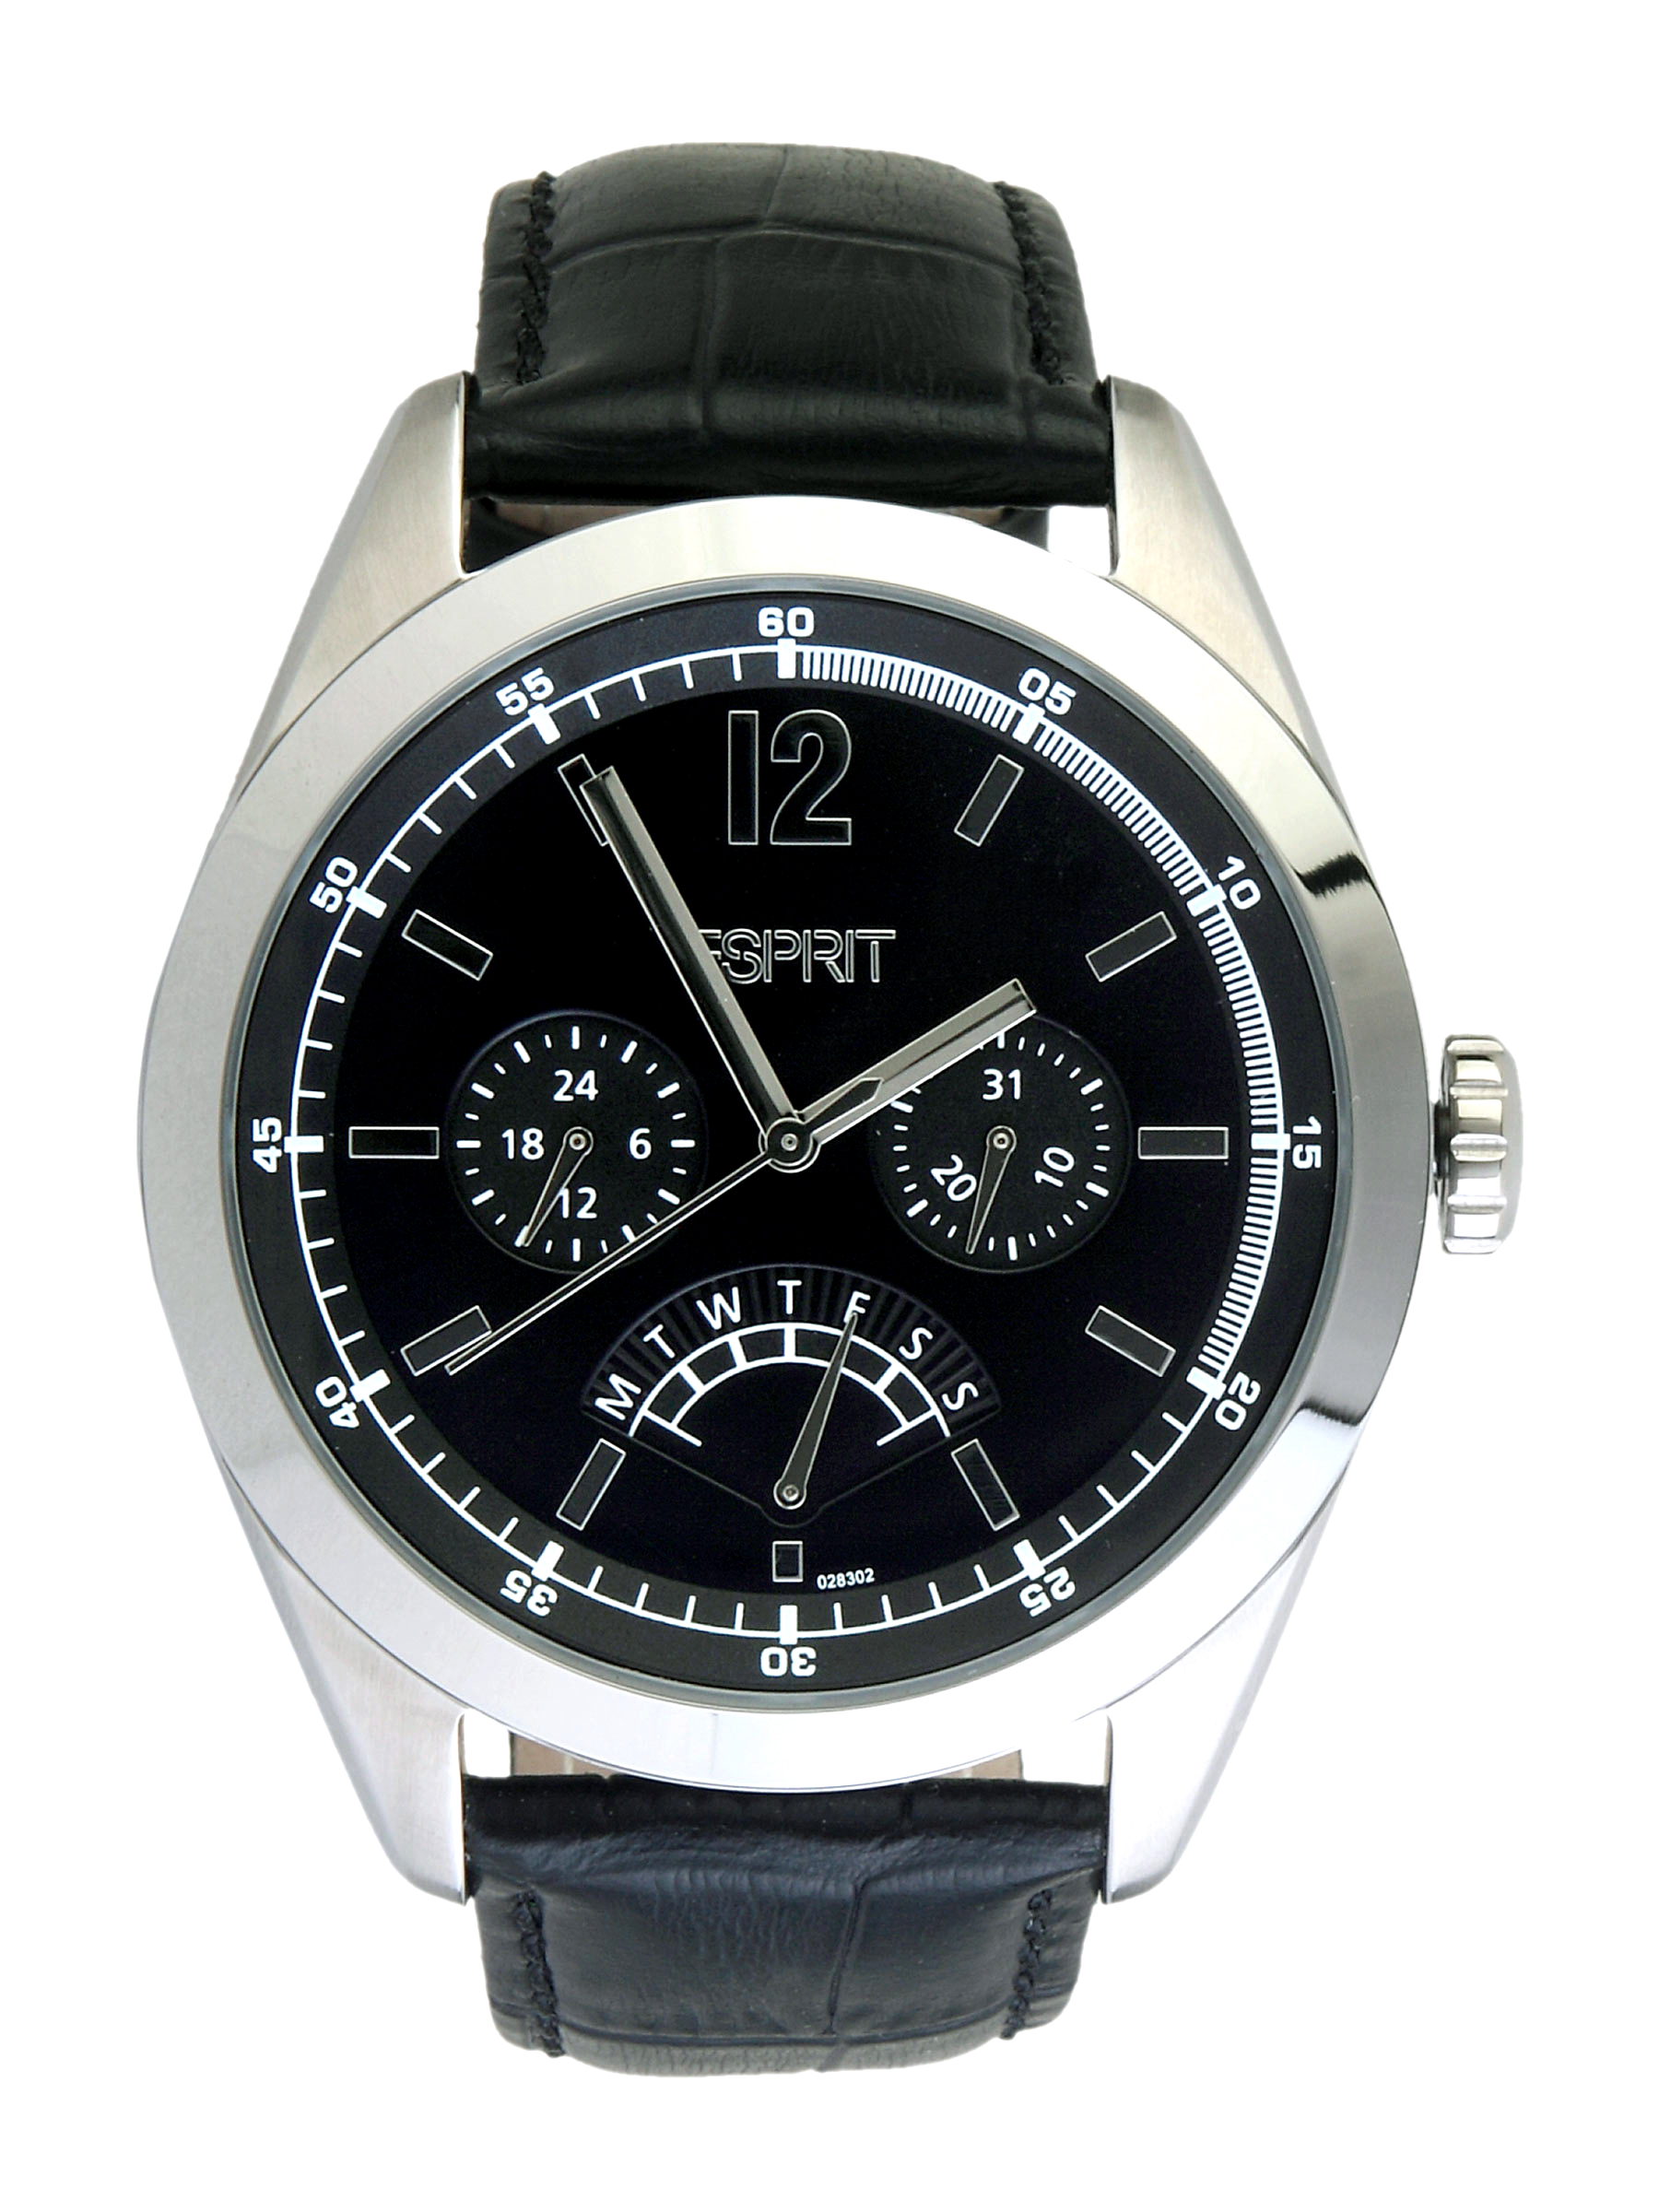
Esprit Men Avalance Black Steel Watches
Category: Accessories / Watches / Watches
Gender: Men
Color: Steel
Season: Winter 2016
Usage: Casual